Civic-Military Directory

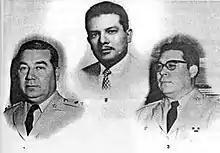
Final members of the Civic-Military Directory, from september 13 of 1961 to january 25 of 1962. From left to right: Cnel. Aníbal Portillo, Dr. Feliciano Avelar y Cnel. Mariano Castro Morán

The Civic-Military Directory was a political body which ruled El Salvador from 25 January 1961 until 25 January 1962.